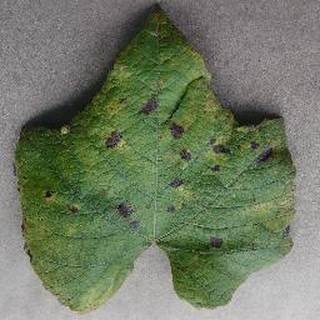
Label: grape_leaf_blight